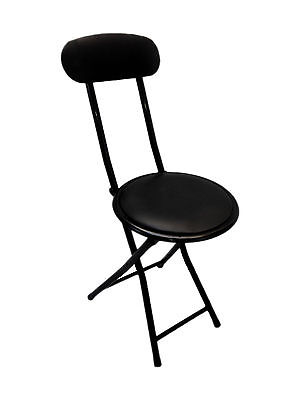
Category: chair